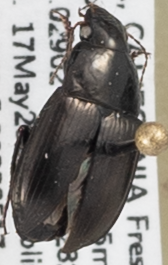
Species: Amara conflata
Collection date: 2022-05-17
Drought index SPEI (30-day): -0.286
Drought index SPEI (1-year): -1.69
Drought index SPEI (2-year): -2.09